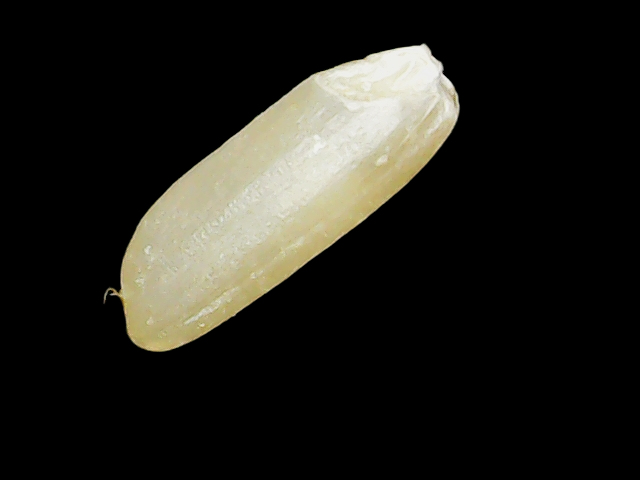
Rice variety: Binadhan12